El heredero de Casa Pruna

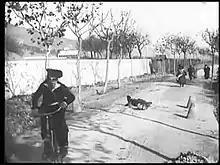

El heredero de Casa Pruna "(Catalan: L’hereu de Can Pruna)" is a Spanish short silent film directed by Segundo de Chomón. It was shot in Barcelona in 1904 and released in Spain the same year, making it the first Spanish comedy film.